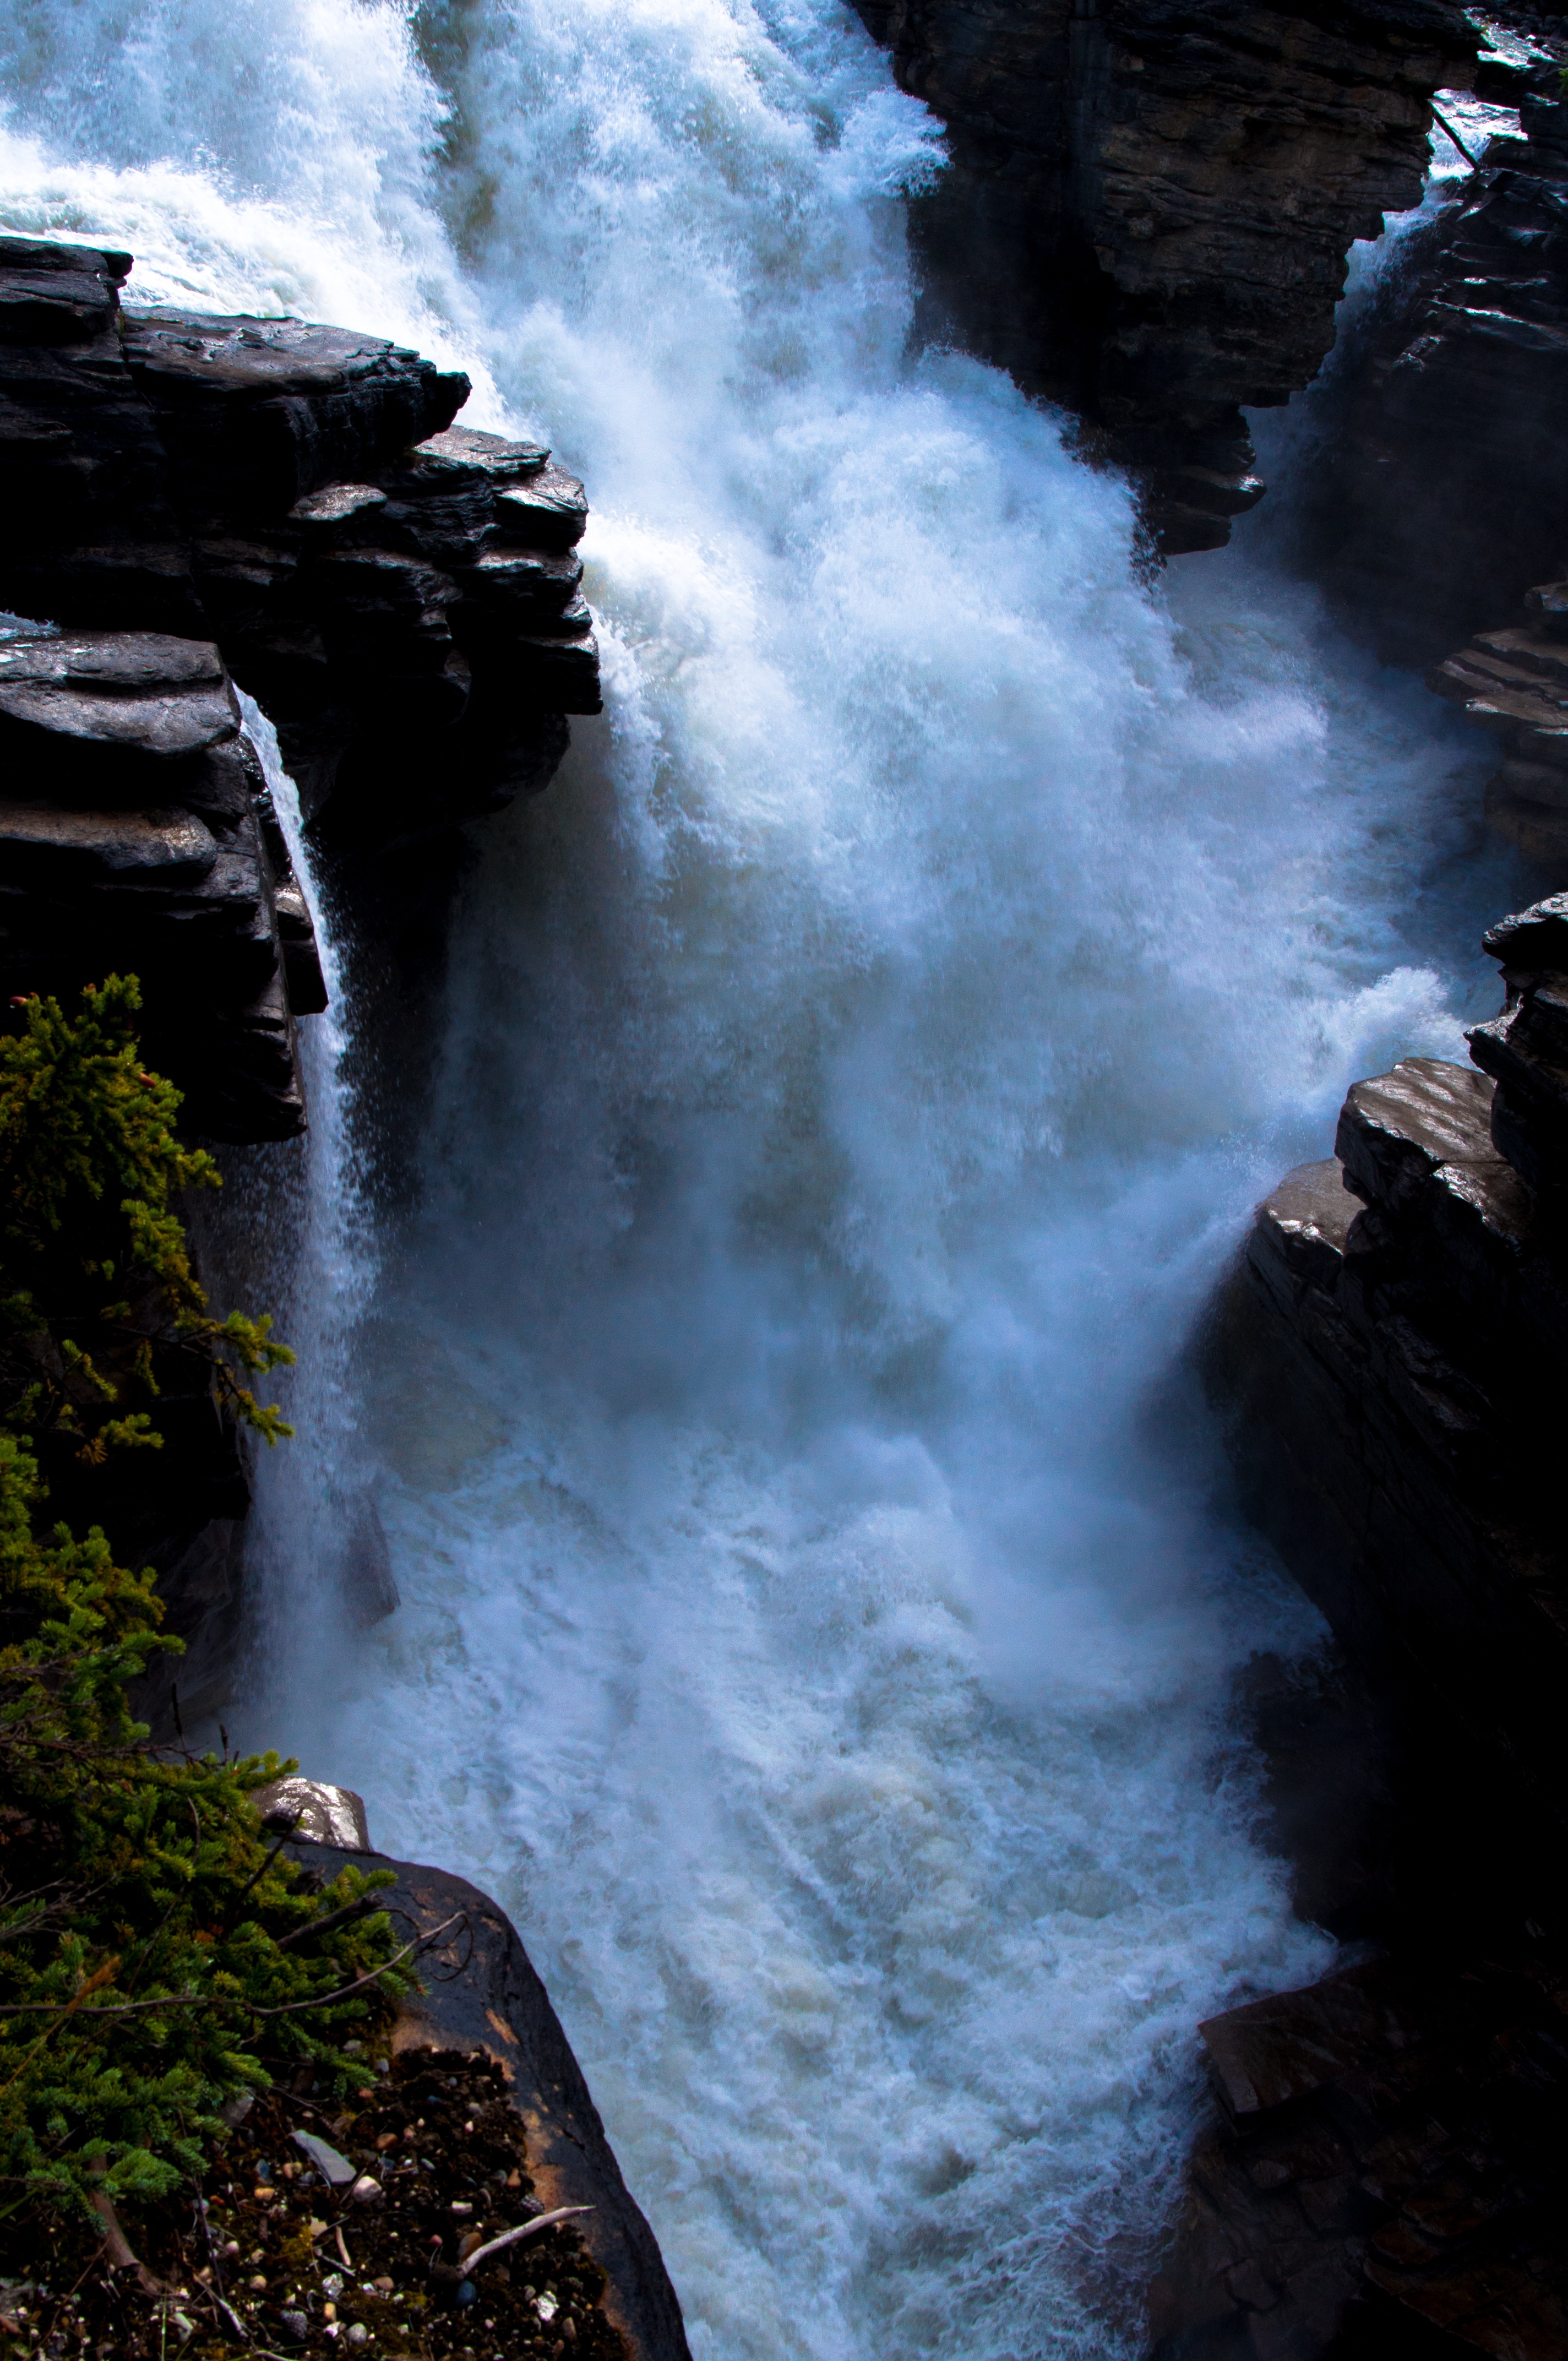
landscape, sea, water, nature, rock, waterfall, stream, rapid, body of water, wasserfall, water feature